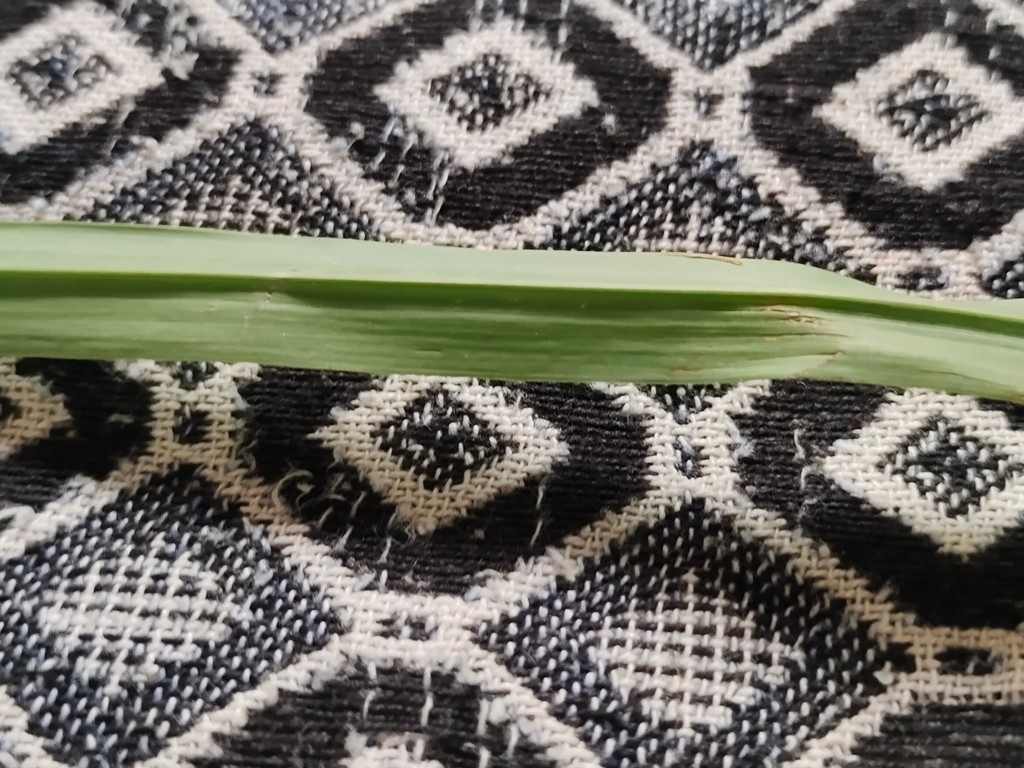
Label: Unhealthy